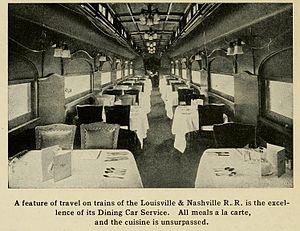
La compagnie de chemin de fer Louisville and Nashville Railroad ou L&N était une compagnie ferroviaire qui opéra en tant que transporteur de marchandises et de passagers dans le sud-est des États-Unis entre 1850 et 1982 lorsqu'elle fut absorbée par la société CSX Transportation.